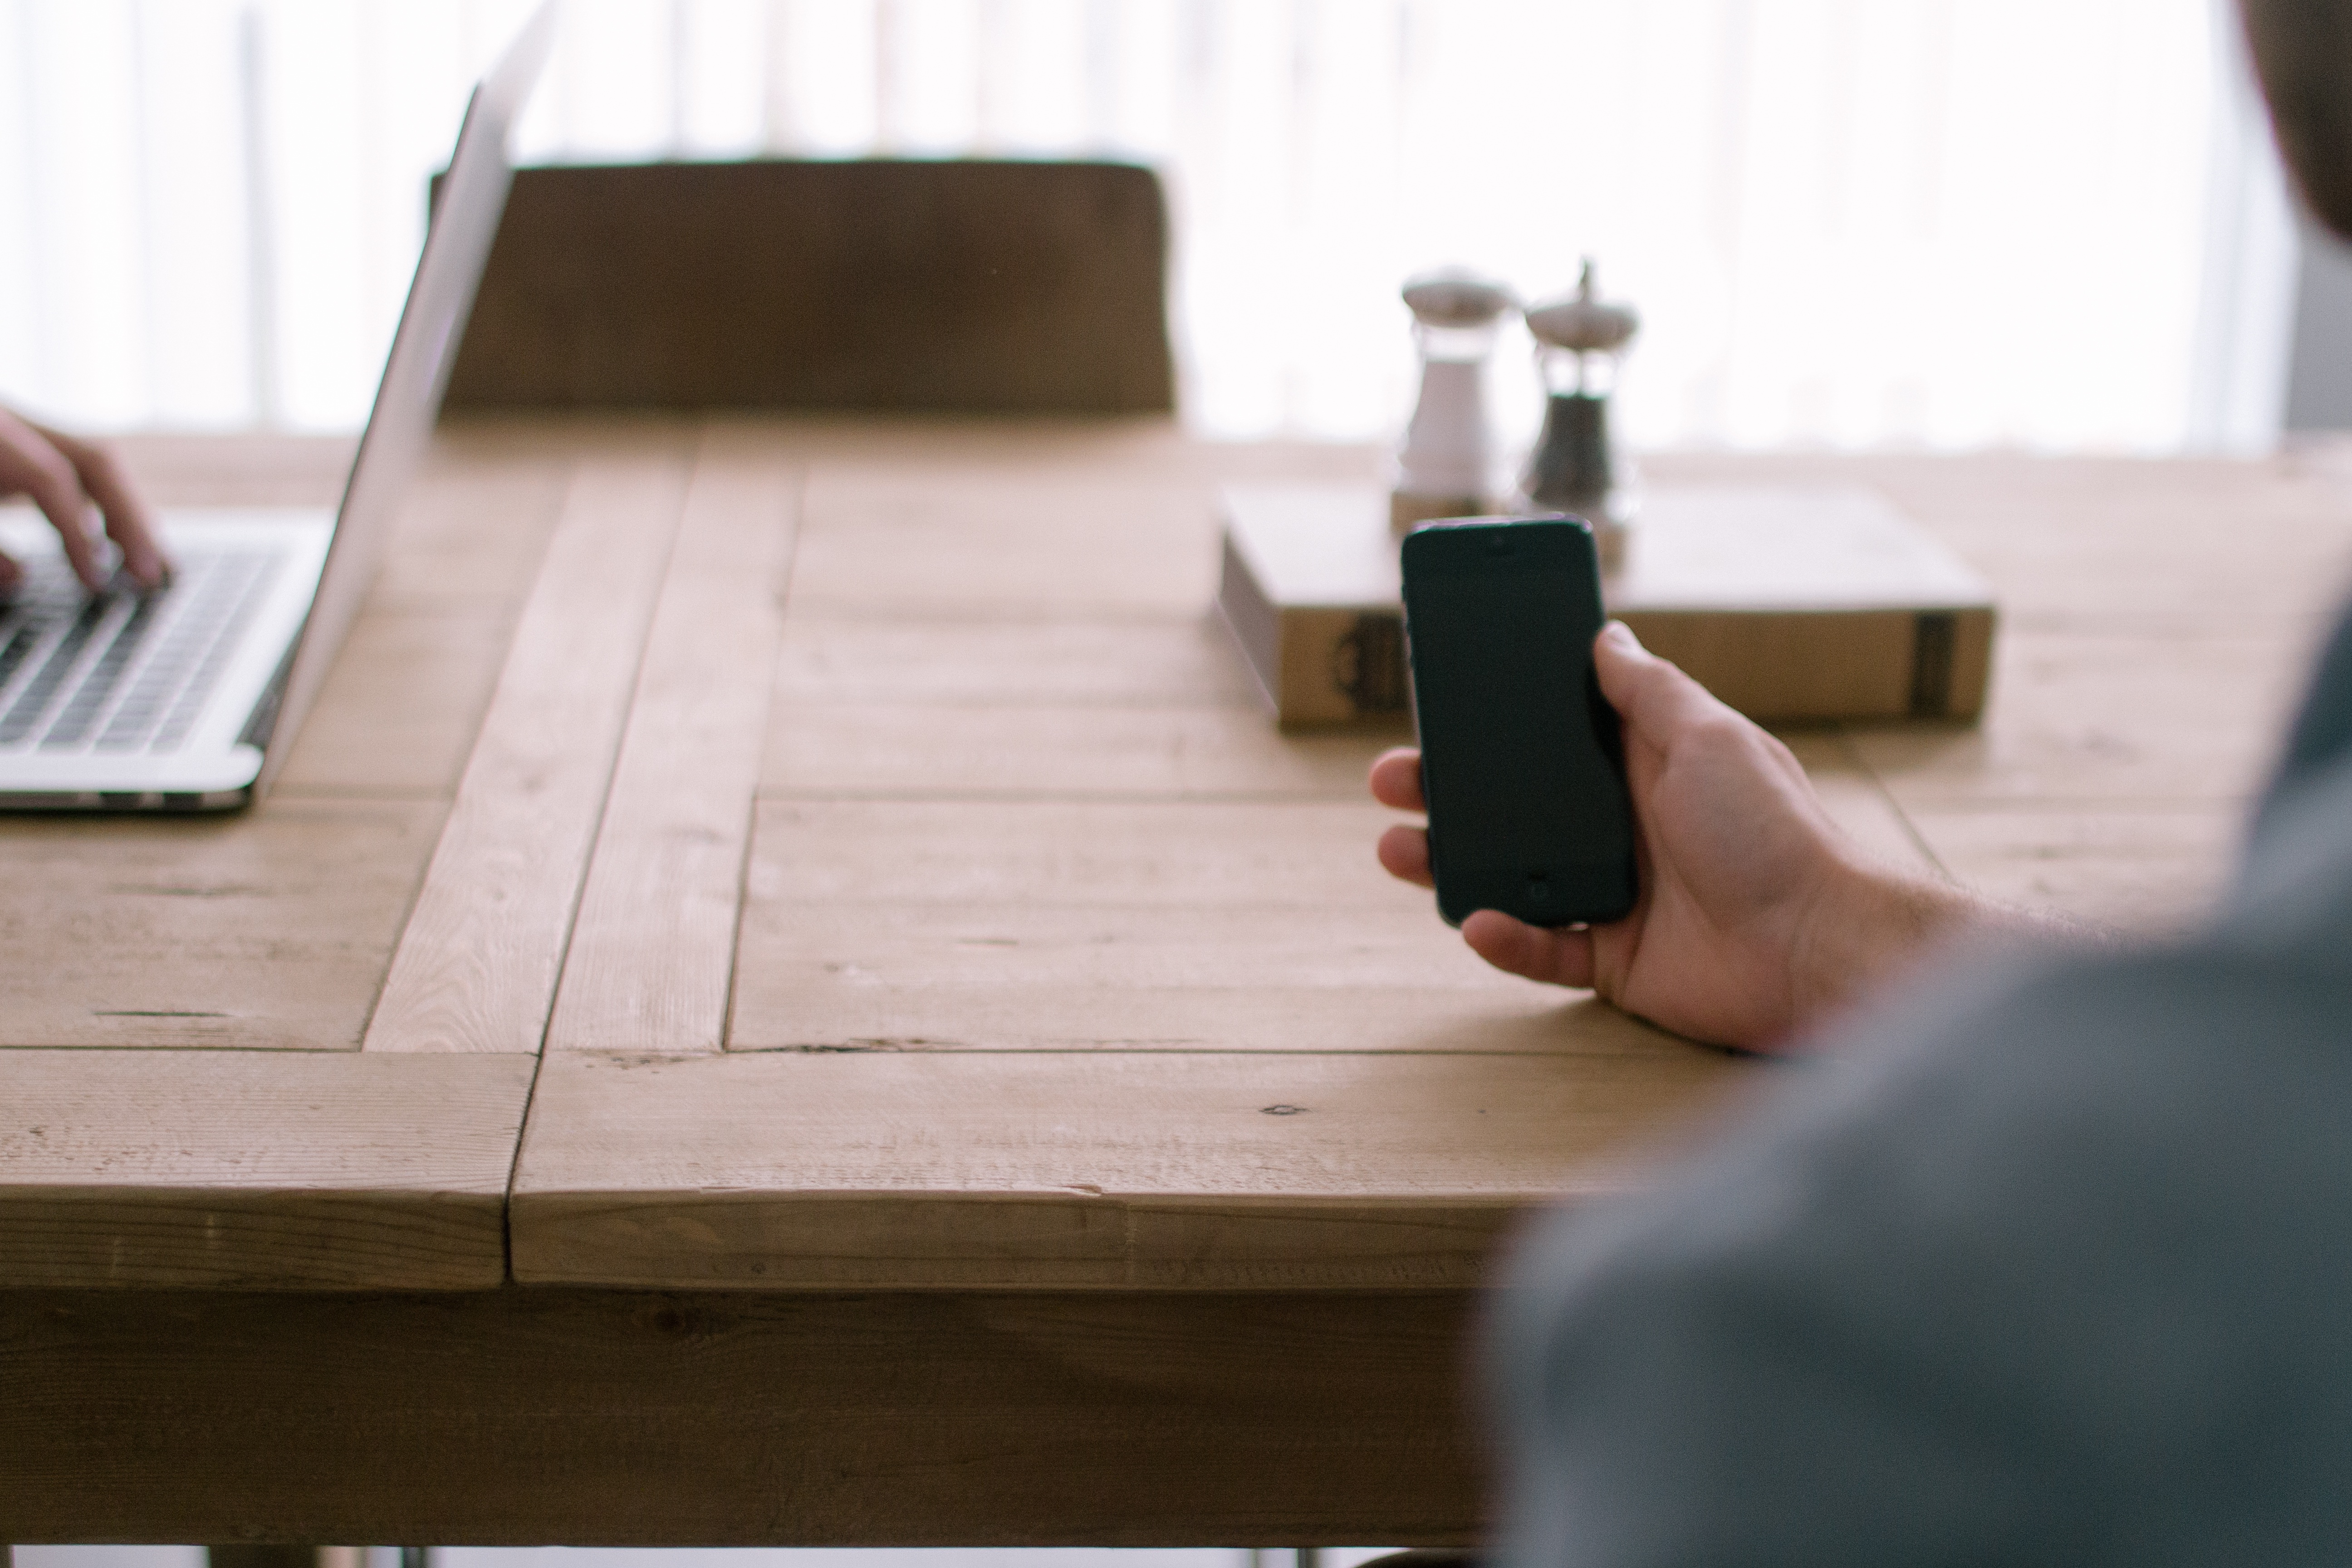
laptop, iphone, writing, table, wood, floor, meeting, phone, furniture, interior design, design, flooring